2008 United States House of Representatives elections in Washington

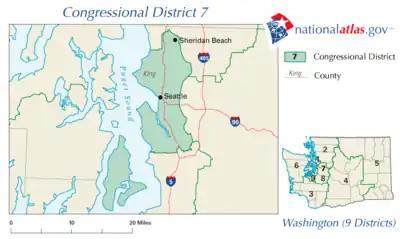

Incumbent Democrat Jim McDermott has represented the 7th district in Congress since 1989. McDermott won in the 2006 election with 79% of the vote in the most Democratic district in the state. He was opposed by Republican candidate Steve Beren. Democrats Donovan Rivers and Goodspaceguy entered the primary, as well as independents Mark Goldman and Al Schaefer.